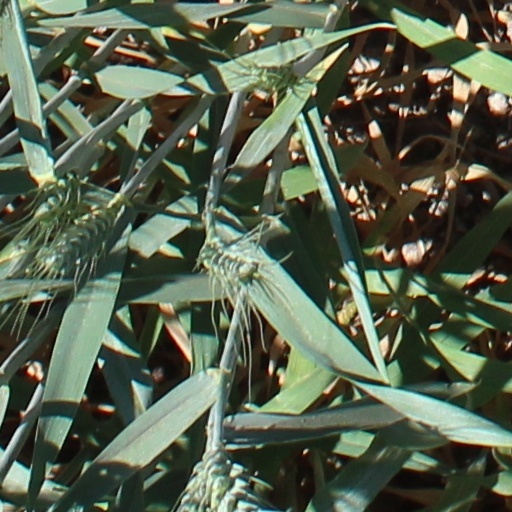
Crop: wheat